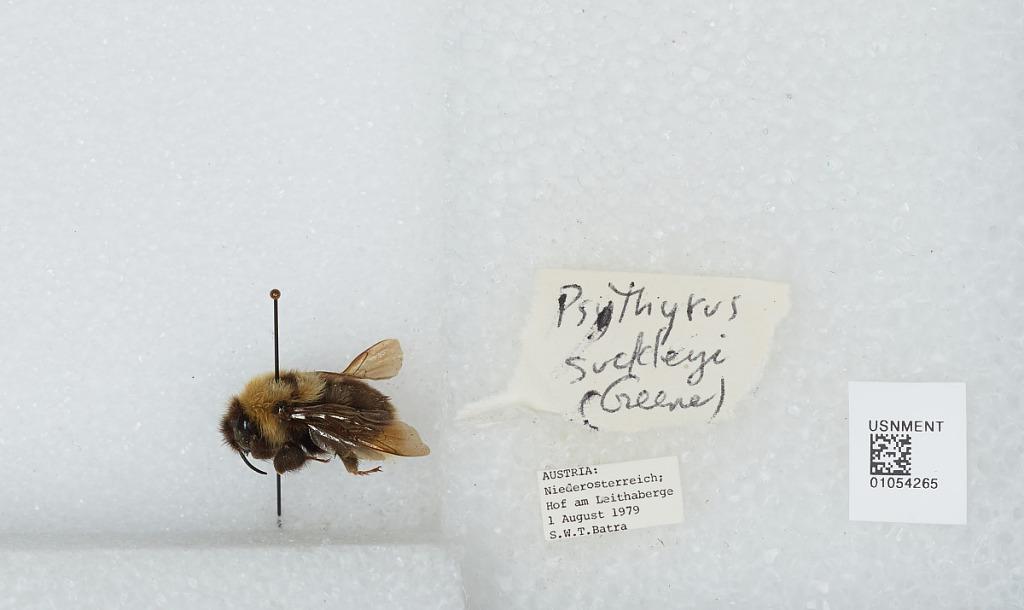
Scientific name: Bombus sp.
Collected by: S. Batra
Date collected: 1979-8-1
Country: Austria
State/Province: Lower Austria
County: Bruck an der Leitha
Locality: Hof am Leithaberge
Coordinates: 47.9435, 16.5788